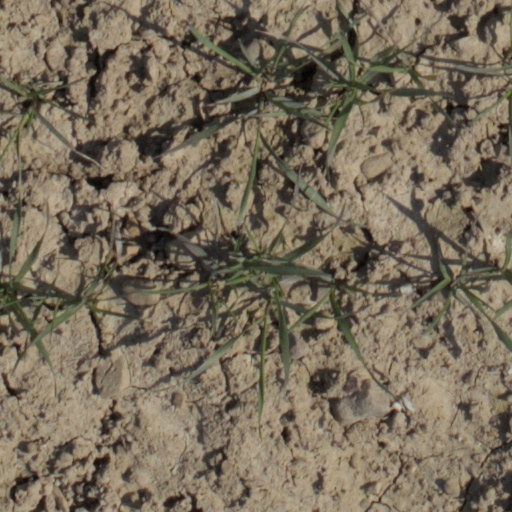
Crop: wheat